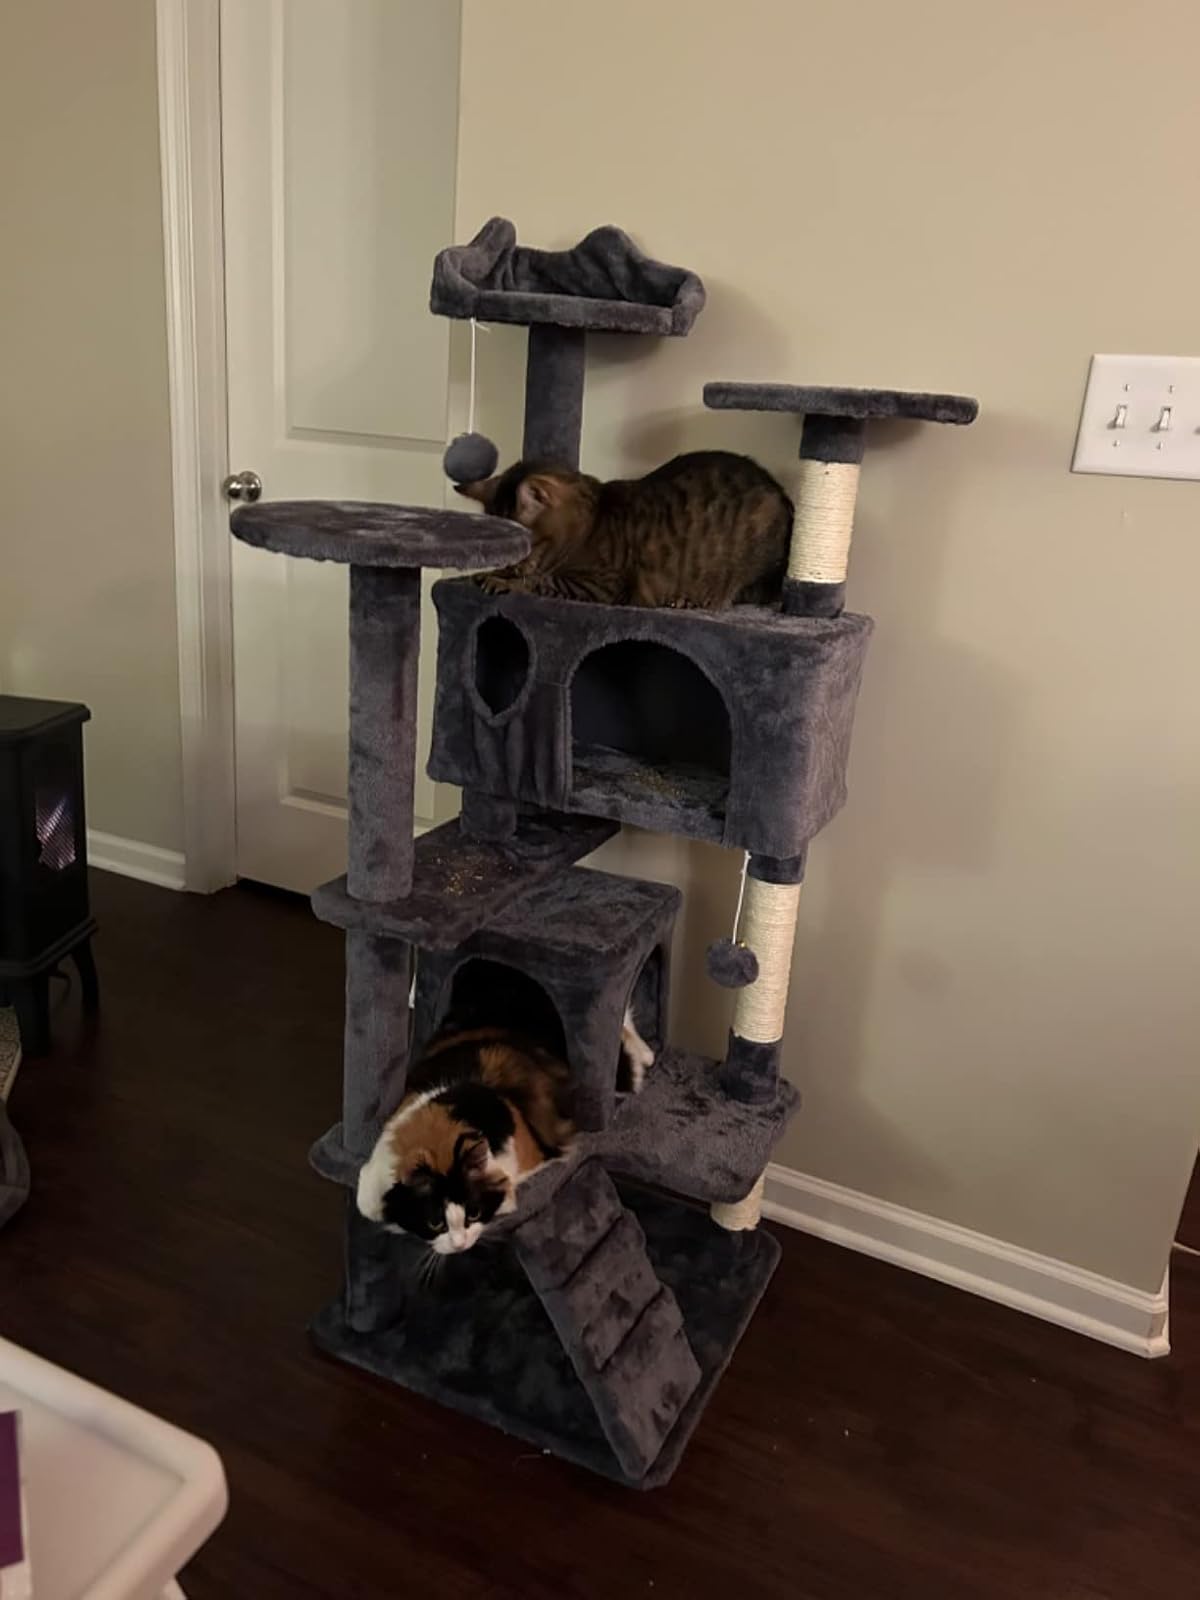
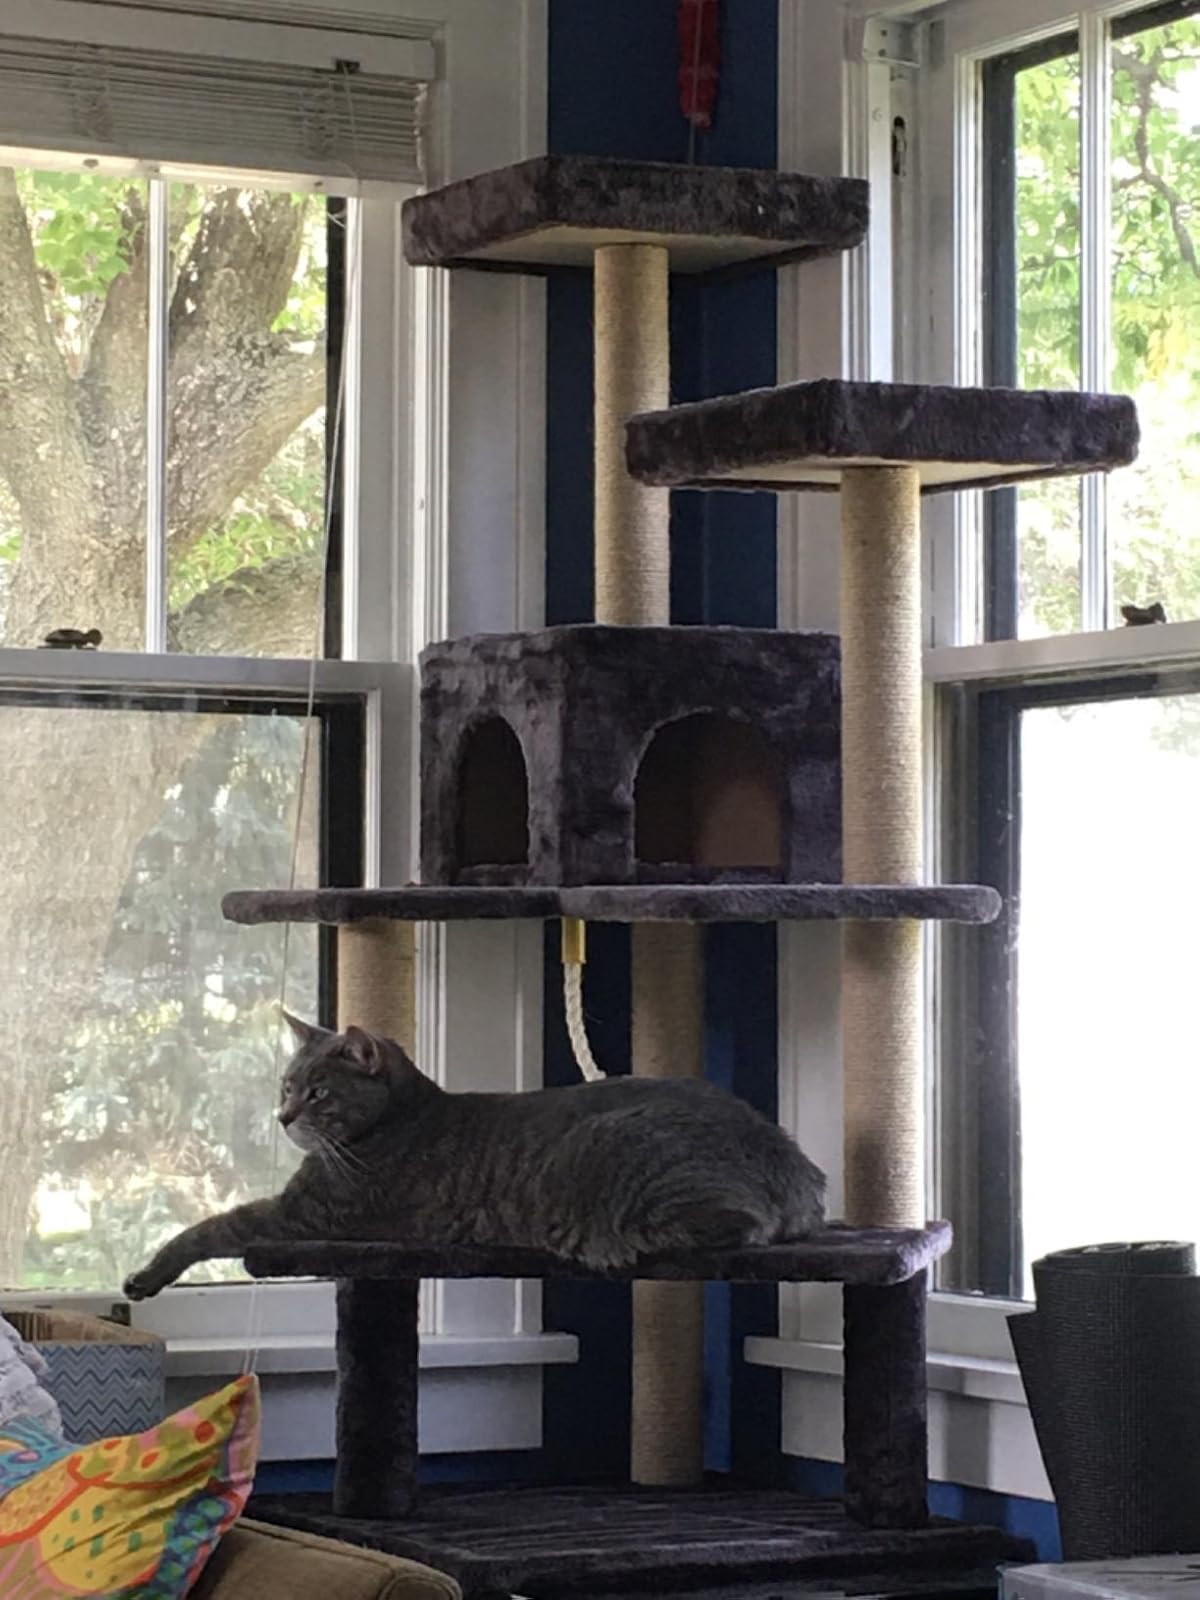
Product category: items_cat tree
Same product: no